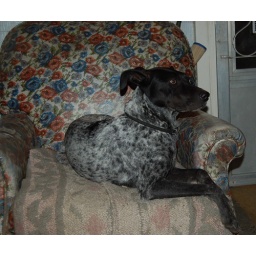
Callie sitting in "her" chair